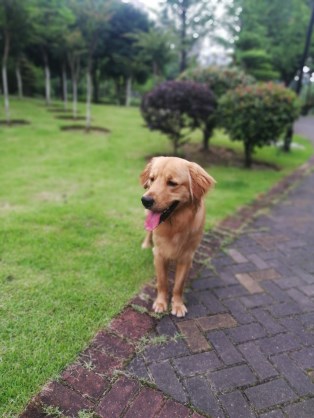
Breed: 5355-n000126-golden_retriever